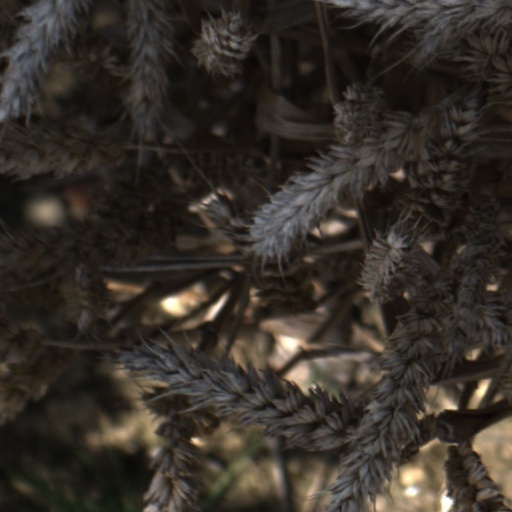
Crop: wheat